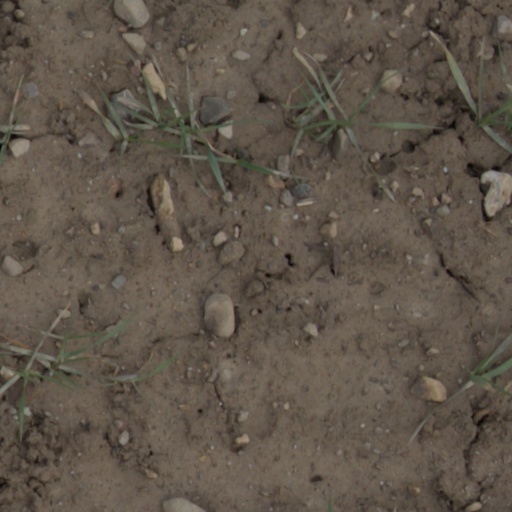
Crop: wheat